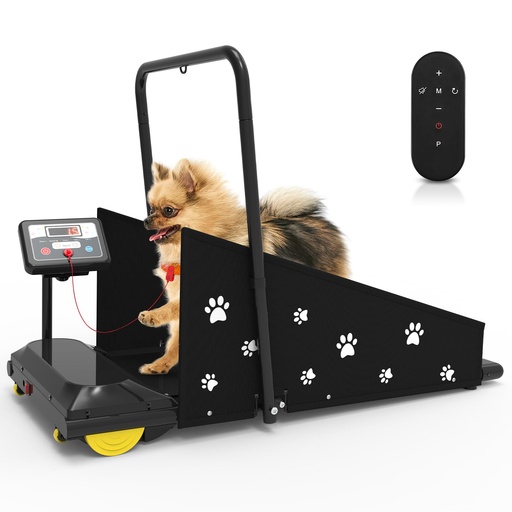
Redliro Dog Treadmill - Pet Indoor Treadmill for Medium Small Dogs - Weight Capacity 265 lbs - Dog Fitness Running Machine with Remote Control & Display Screen (Black)
Brand: REDLIRO Color: Black Features: 【Quiet & Secure Design】 - Built with a quiet motor to ensure a calm, stress-free environment, this dog treadmill lets your dog exercise comfortably without noise distractions. The low running platform allows easy on-and-off access, while the dual side safety rails help block distractions, keeping your dog focused. Plus, the front crossbar provides a spot to attach a leash for added security — so your dog can run confidently and safely every time. 【Weight Control & Behavior Boost】 - A fun way for your dog to get their workout in when they can’t go outside, the pet treadmill helps them keep their weight in check and stay fit while burning off all that extra energy. Plus, regular exercise helps reduce stress and improves their behavior, making your home a happier place for everyone. 【Perfect for All Life Stages】 - The treadmill for dogs features adjustable speeds tailored to your pet’s age, size, and fitness level, making it suitable for everyone from puppies to senior dogs. With options ranging from 0.5 to 4 mph, pets can start at a comfortable pace and gradually increase their workout intensity, ensuring they meet their fitness needs and stay healthy. 【Easy Monitoring & Control】 - Monitoring your pet's exercise data is a breeze with the convenient remote control and clear display! You can easily track running time, speed and calories burned. And you can easily adjust the intensity and duration of the workout to suit your dog's needs, ensuring that every workout is perfect. 【Space-Saving Design】 - Redliro dog treadmill for small dogs with foldable design is perfect for saving space and easy storage. The built-in wheels make it a breeze to move, you can quickly set up a great exercise spot for your pet anywhere in your home. 【Weather-Proof, Injury-Free Exercise】 - With this pet treadmill for dogs, your furry friend can steer clear of busy or unsafe areas, greatly lowering the chances of injury or getting lost. Rain, snow, or heat? No problem! Your pup can enjoy consistent indoor workouts all year round. Binding: Sports model number: JK08F Part Number: JK08F EAN: 0602835547554 Package Dimensions: 47.5 x 23.5 x 7.5 inches
Brand: REDLIRO
Category: Animals & Pet Supplies > Pet Supplies > Dog Supplies > Dog Treadmills